Arrondissements of the Corse-du-Sud department

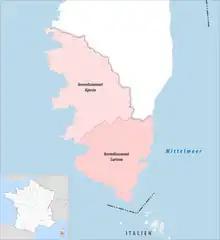
Map of arrondissements of the Corse-du-Sud department.

The 2 arrondissements of the Corse-du-Sud department are: